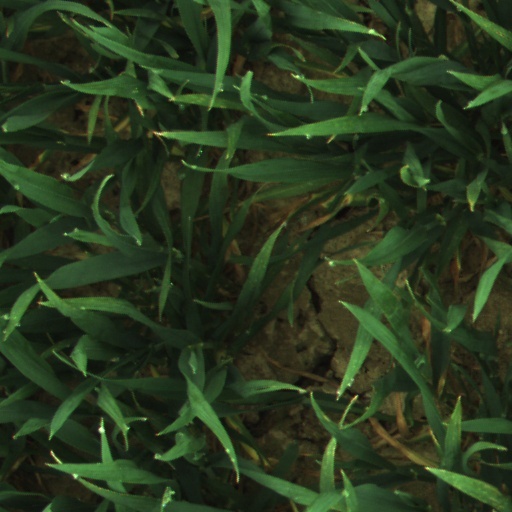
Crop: wheat